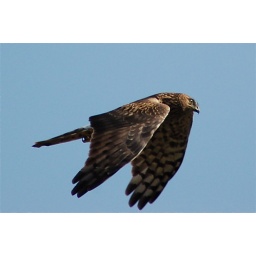
Flying over the elephant grass outside of the Dhikala guest house, Corbett National Park, India